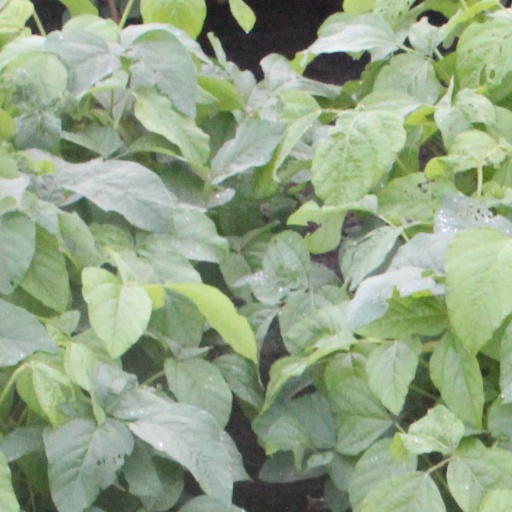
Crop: soybean